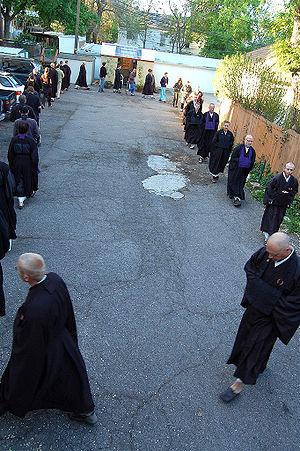
Kinhin est un terme du bouddhisme Zen et Chan qui désigne la méditation en marchant pratiquée entre les périodes de zazen.